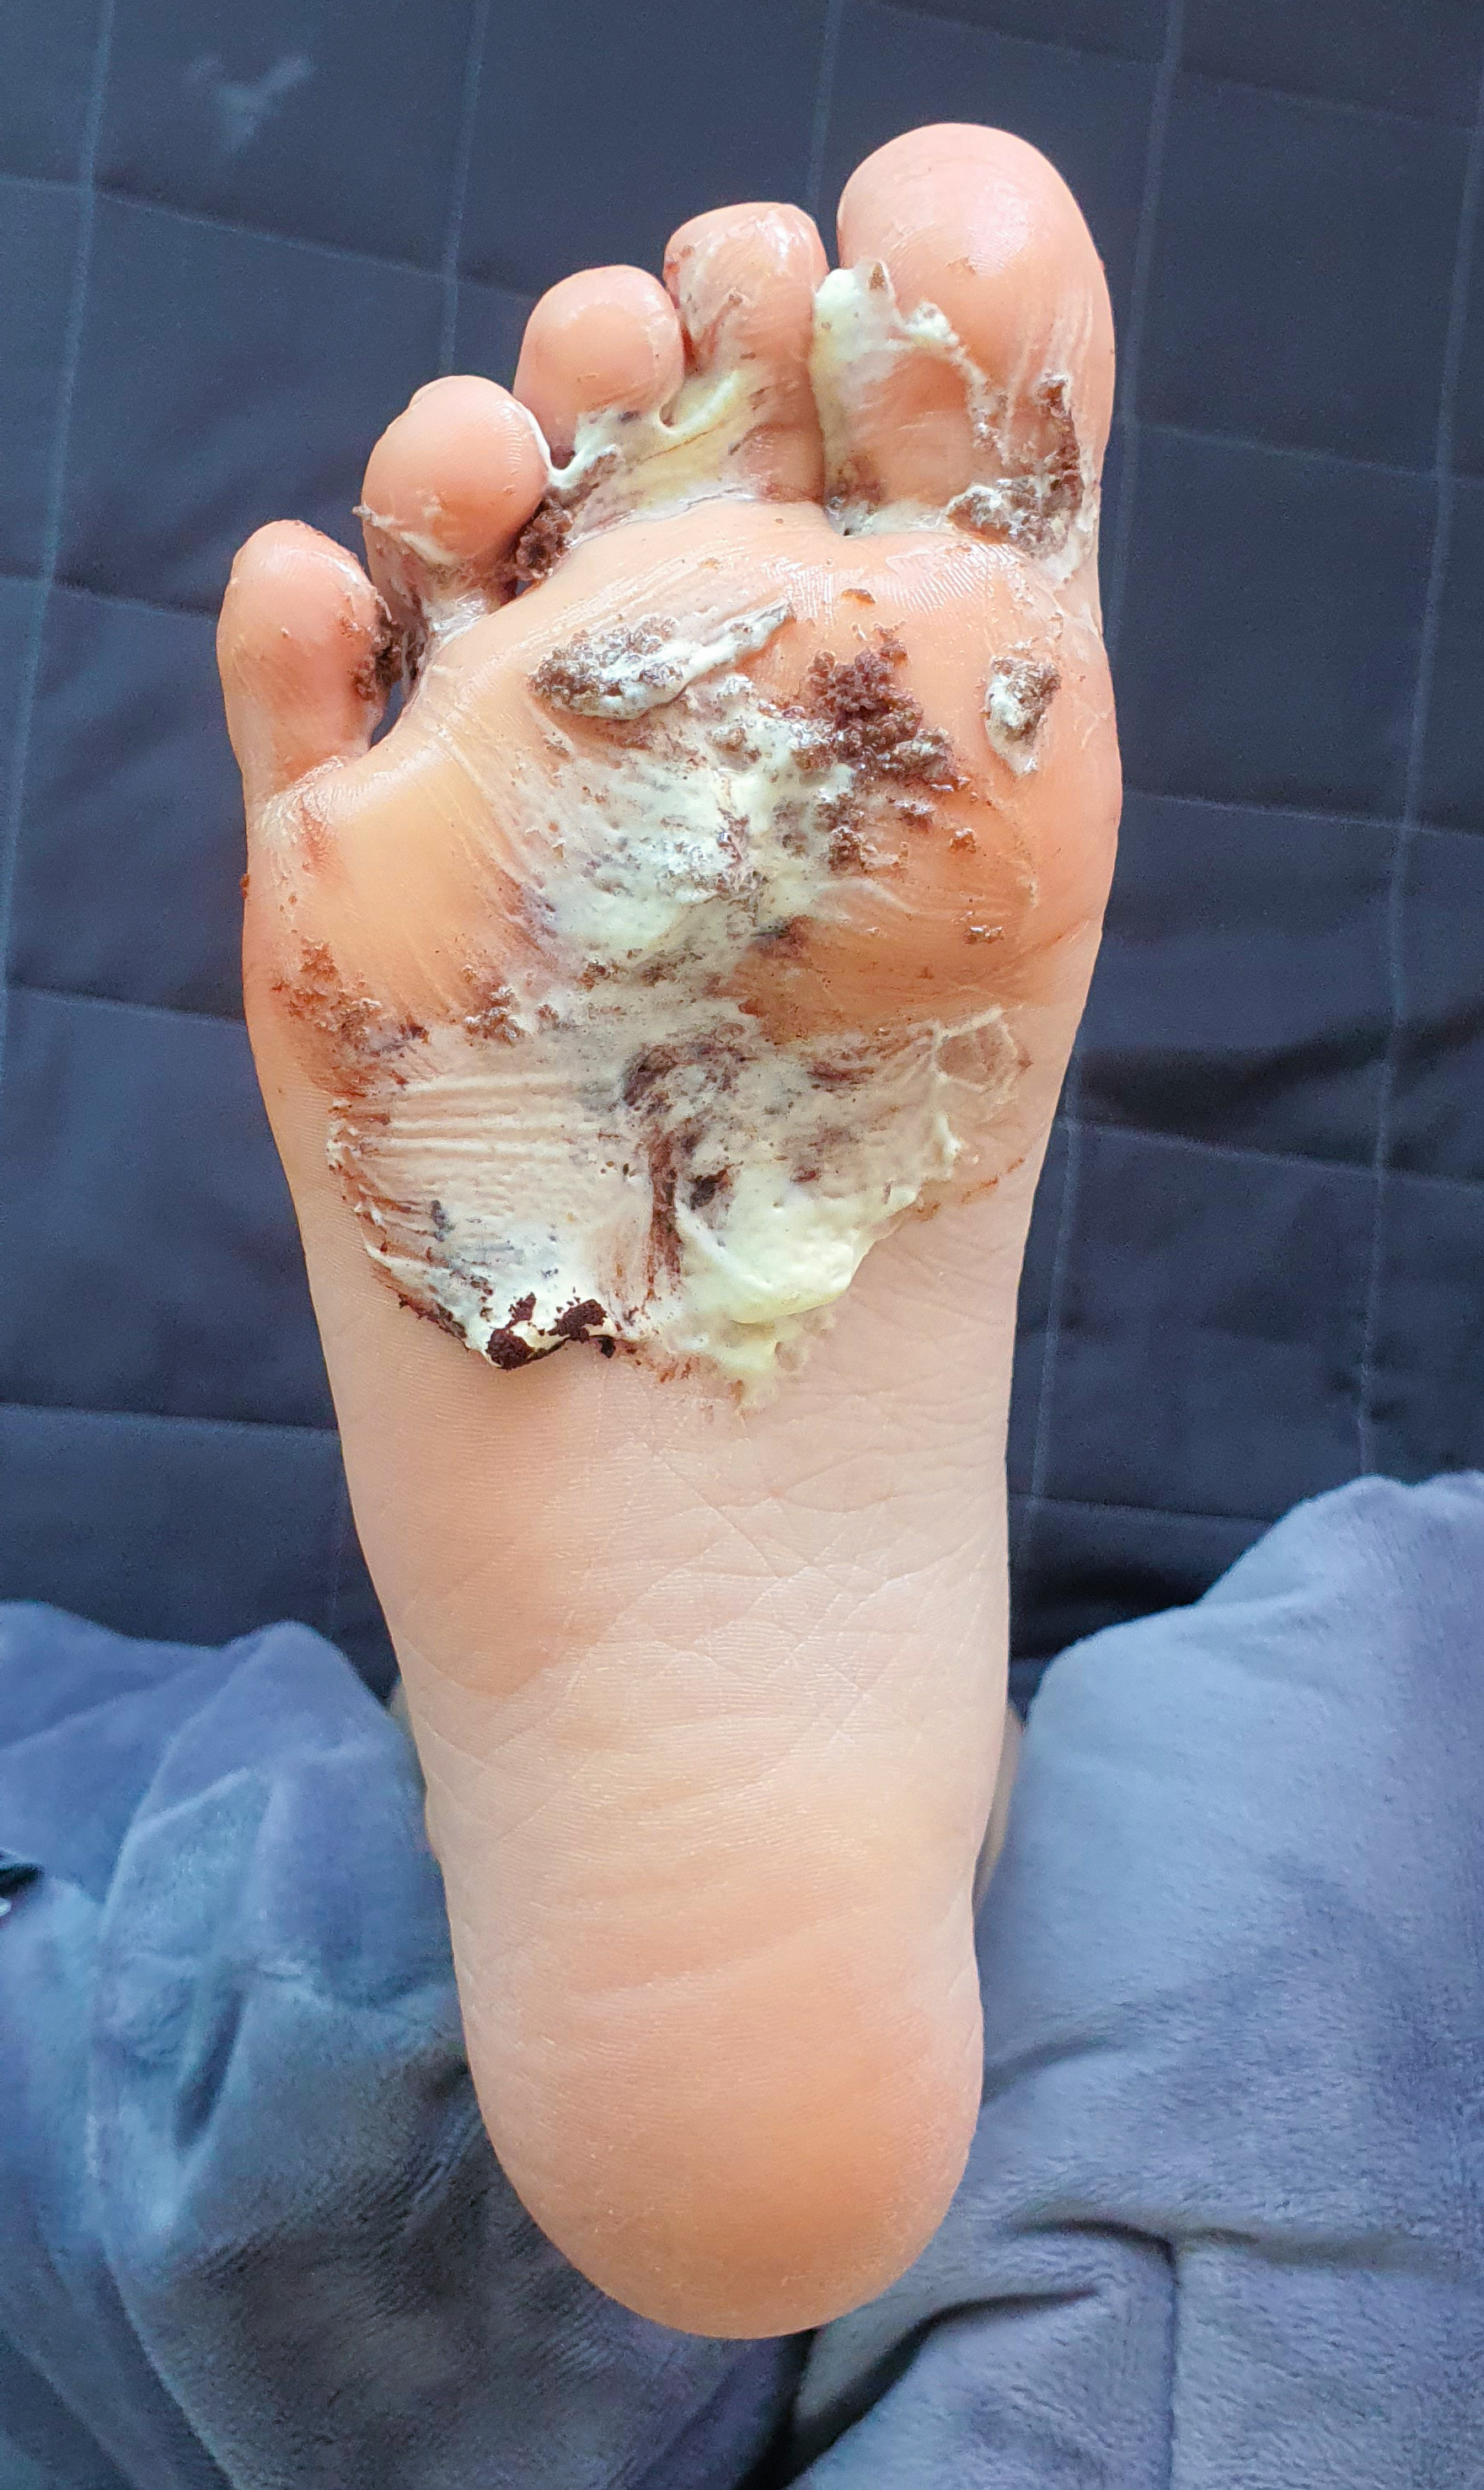
feet, foot, female feet, female foot, pedicure, sole, girl feet, girl foot, toe, toes, leg, sleepy feet, woman feet, woman foot, cake, feet food, fetish, barefoot, skin, joint, nail, hand, water, finger, human body, human leg, knee, flesh, ankle